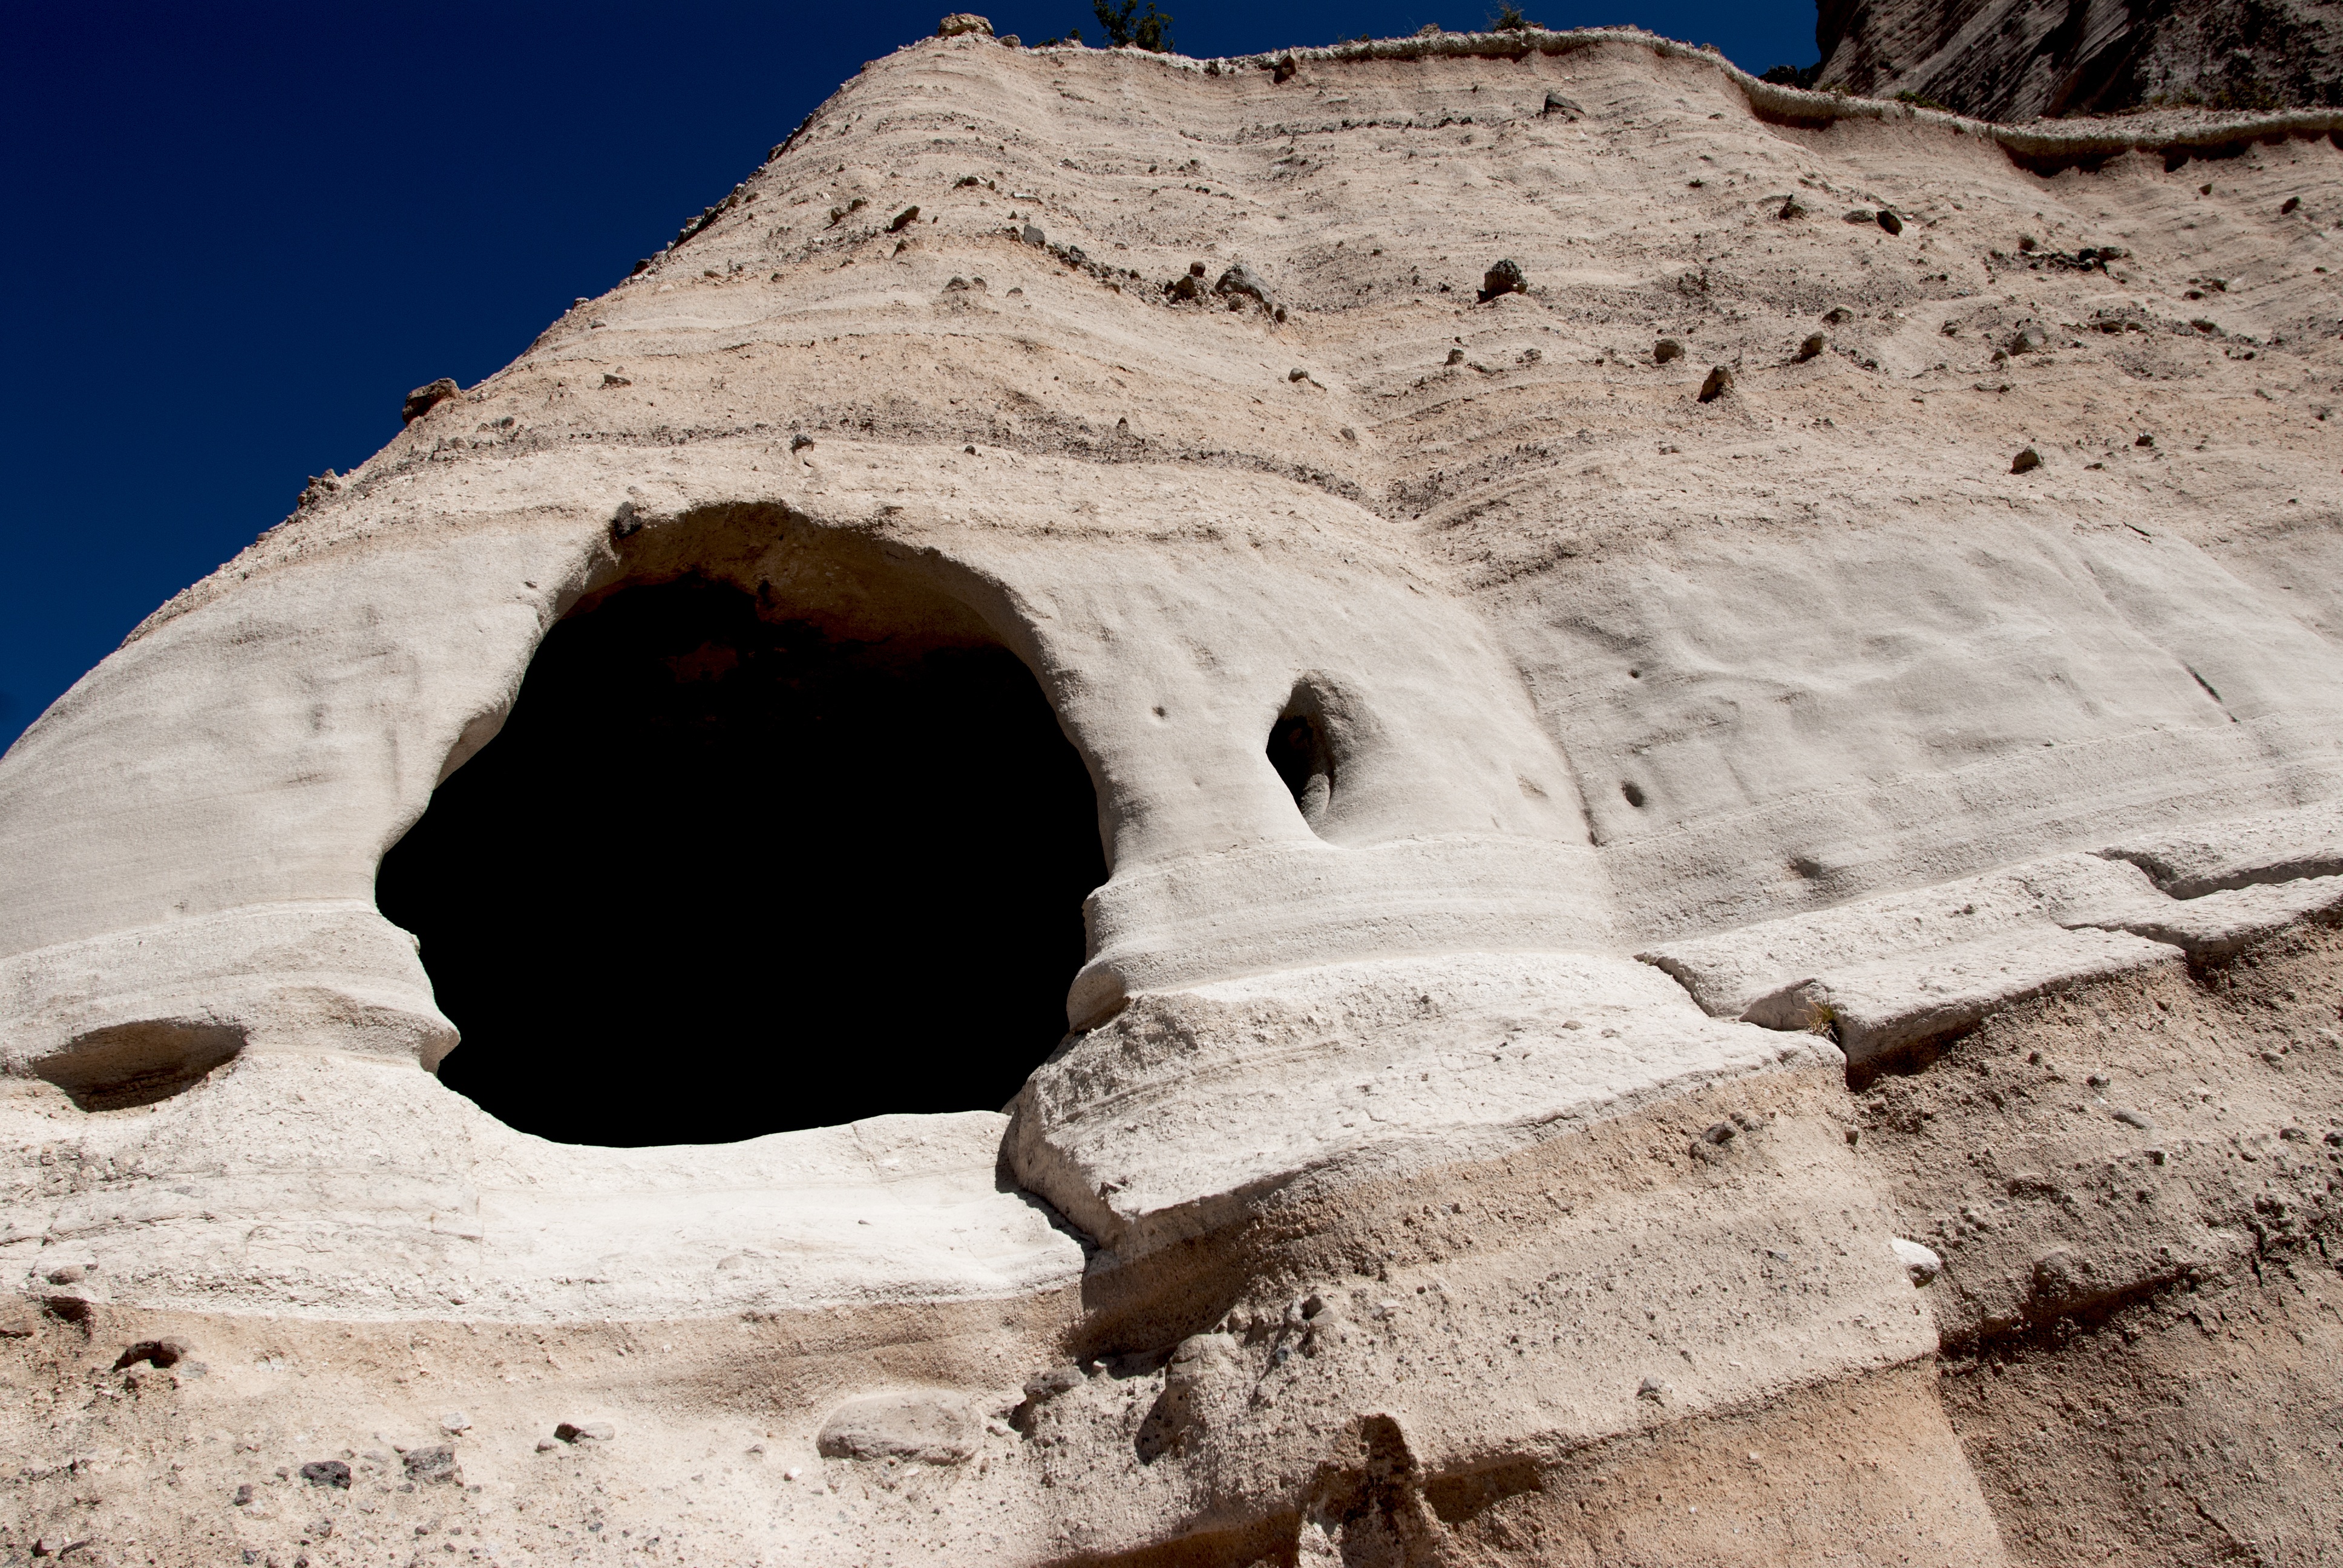
sand, rock, wood, wall, monument, arch, canyon, terrain, material, new mexico, sculpture, geology, temple, ruins, southwest, albuquerque, ancient history